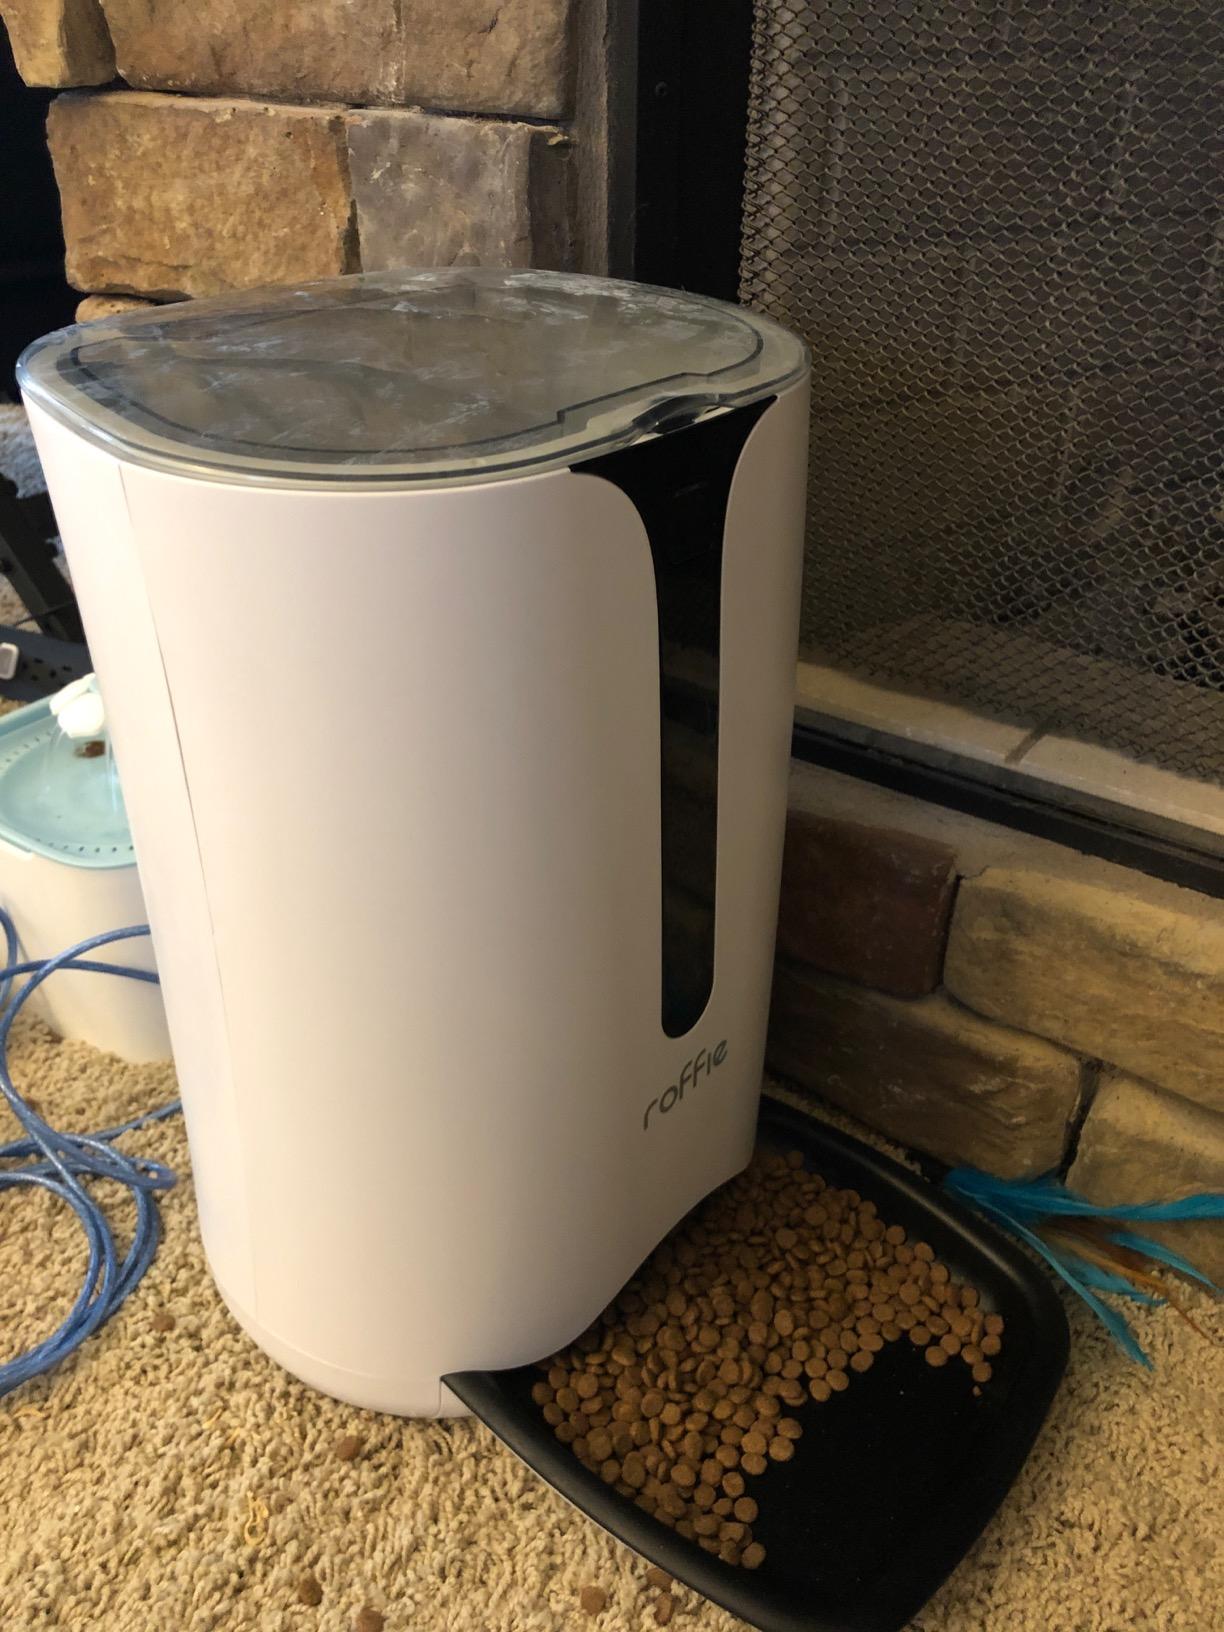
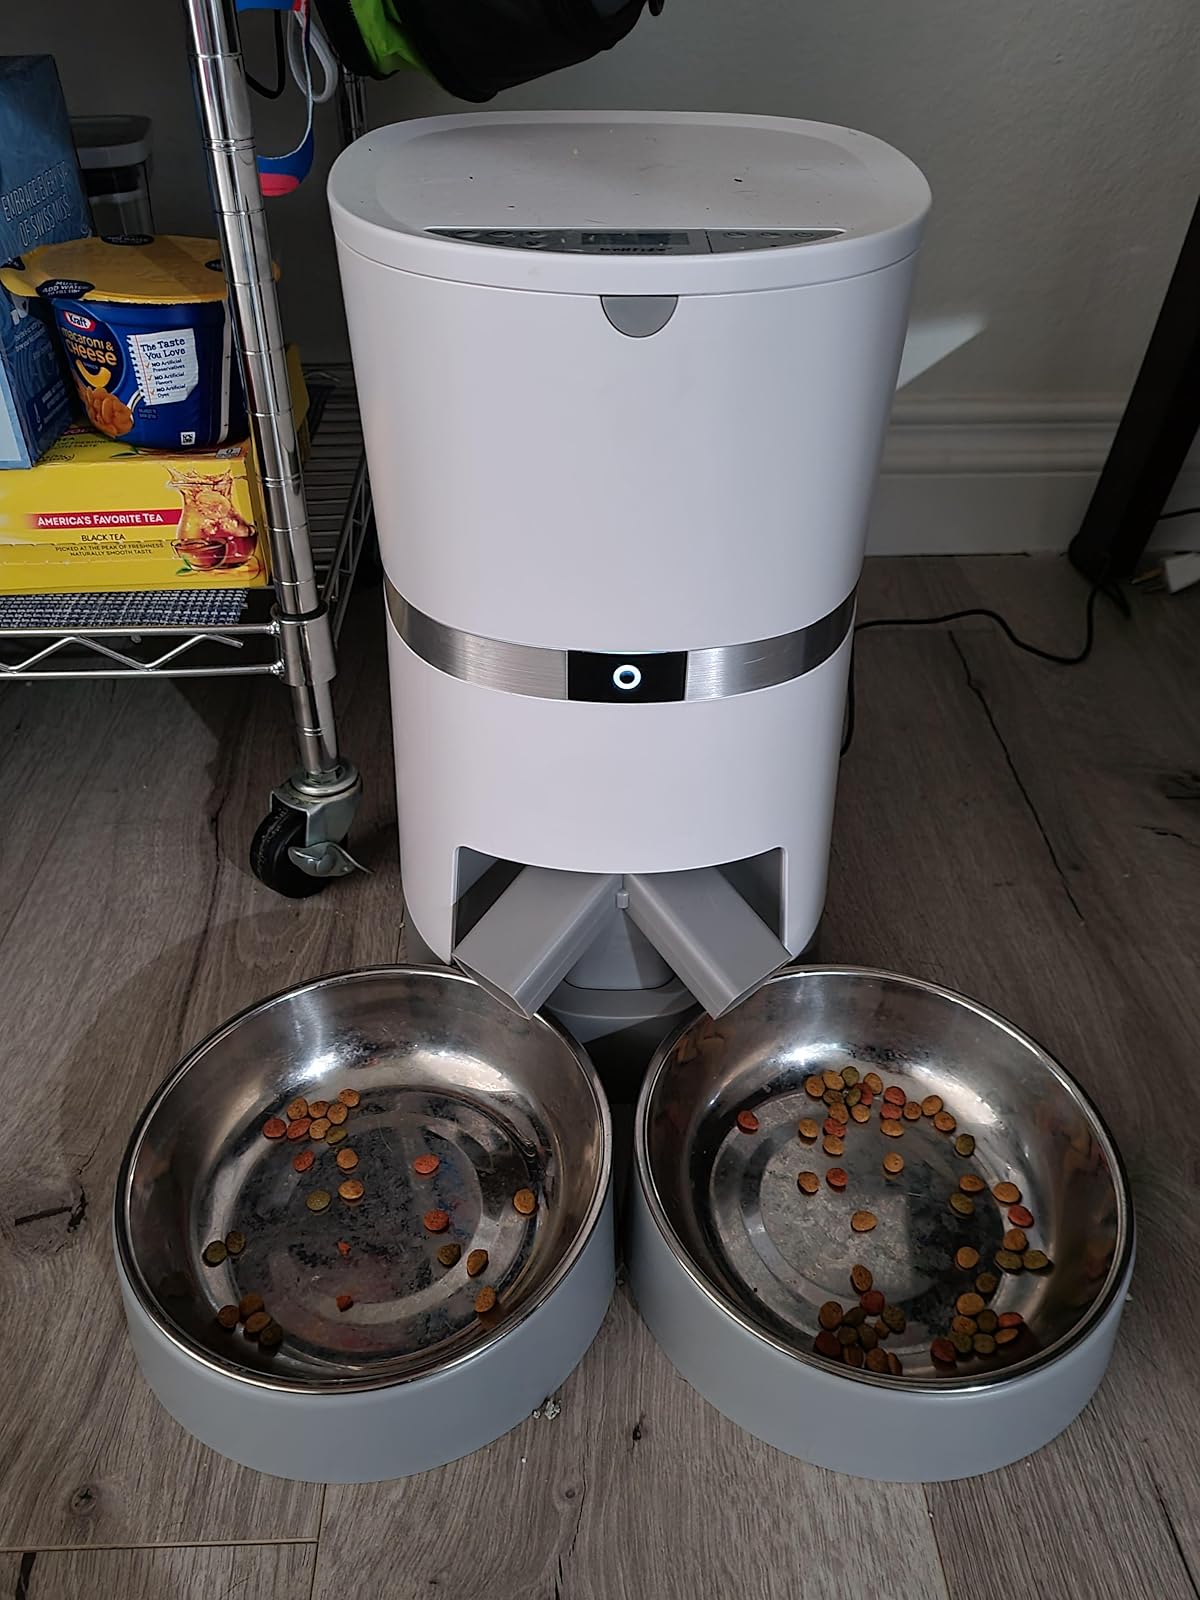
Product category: items_feeder
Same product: no